Shōgo Taniguchi

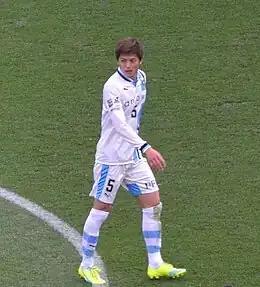
Taniguchi in 2016

is a Japanese professional footballer who plays as a centre-back for Belgian Pro League club Sint-Truiden and the Japan national team.